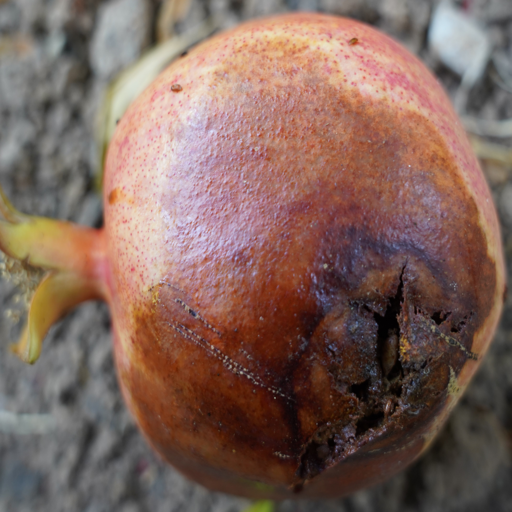
Label: Ectomyelois ceratoniae